Water security

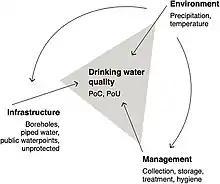
Drinking water quality framework: Environment (including weather events), infrastructure and management affect drinking water quality at the point of collection (PoC) and point of use (PoU).

Weather and its related shocks can affect water quality in several ways. These depend on the local climate and context. Shocks that are linked to weather include water shortages, heavy rain and temperature extremes. They can damage water infrastructure through erosion under heavy rainfall and floods, cause loss of water sources in droughts, and make water quality deteriorate.